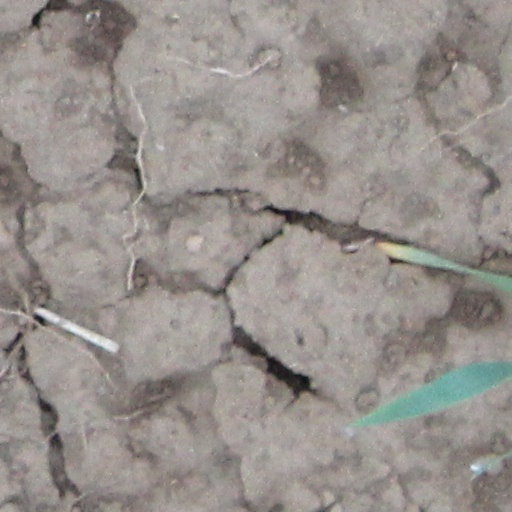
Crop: wheat